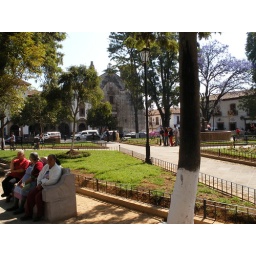
The newly restored Plaza Chica with the St. Augustine library in the back ground